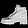
Label: Ankle boot